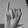
ASL letter: I